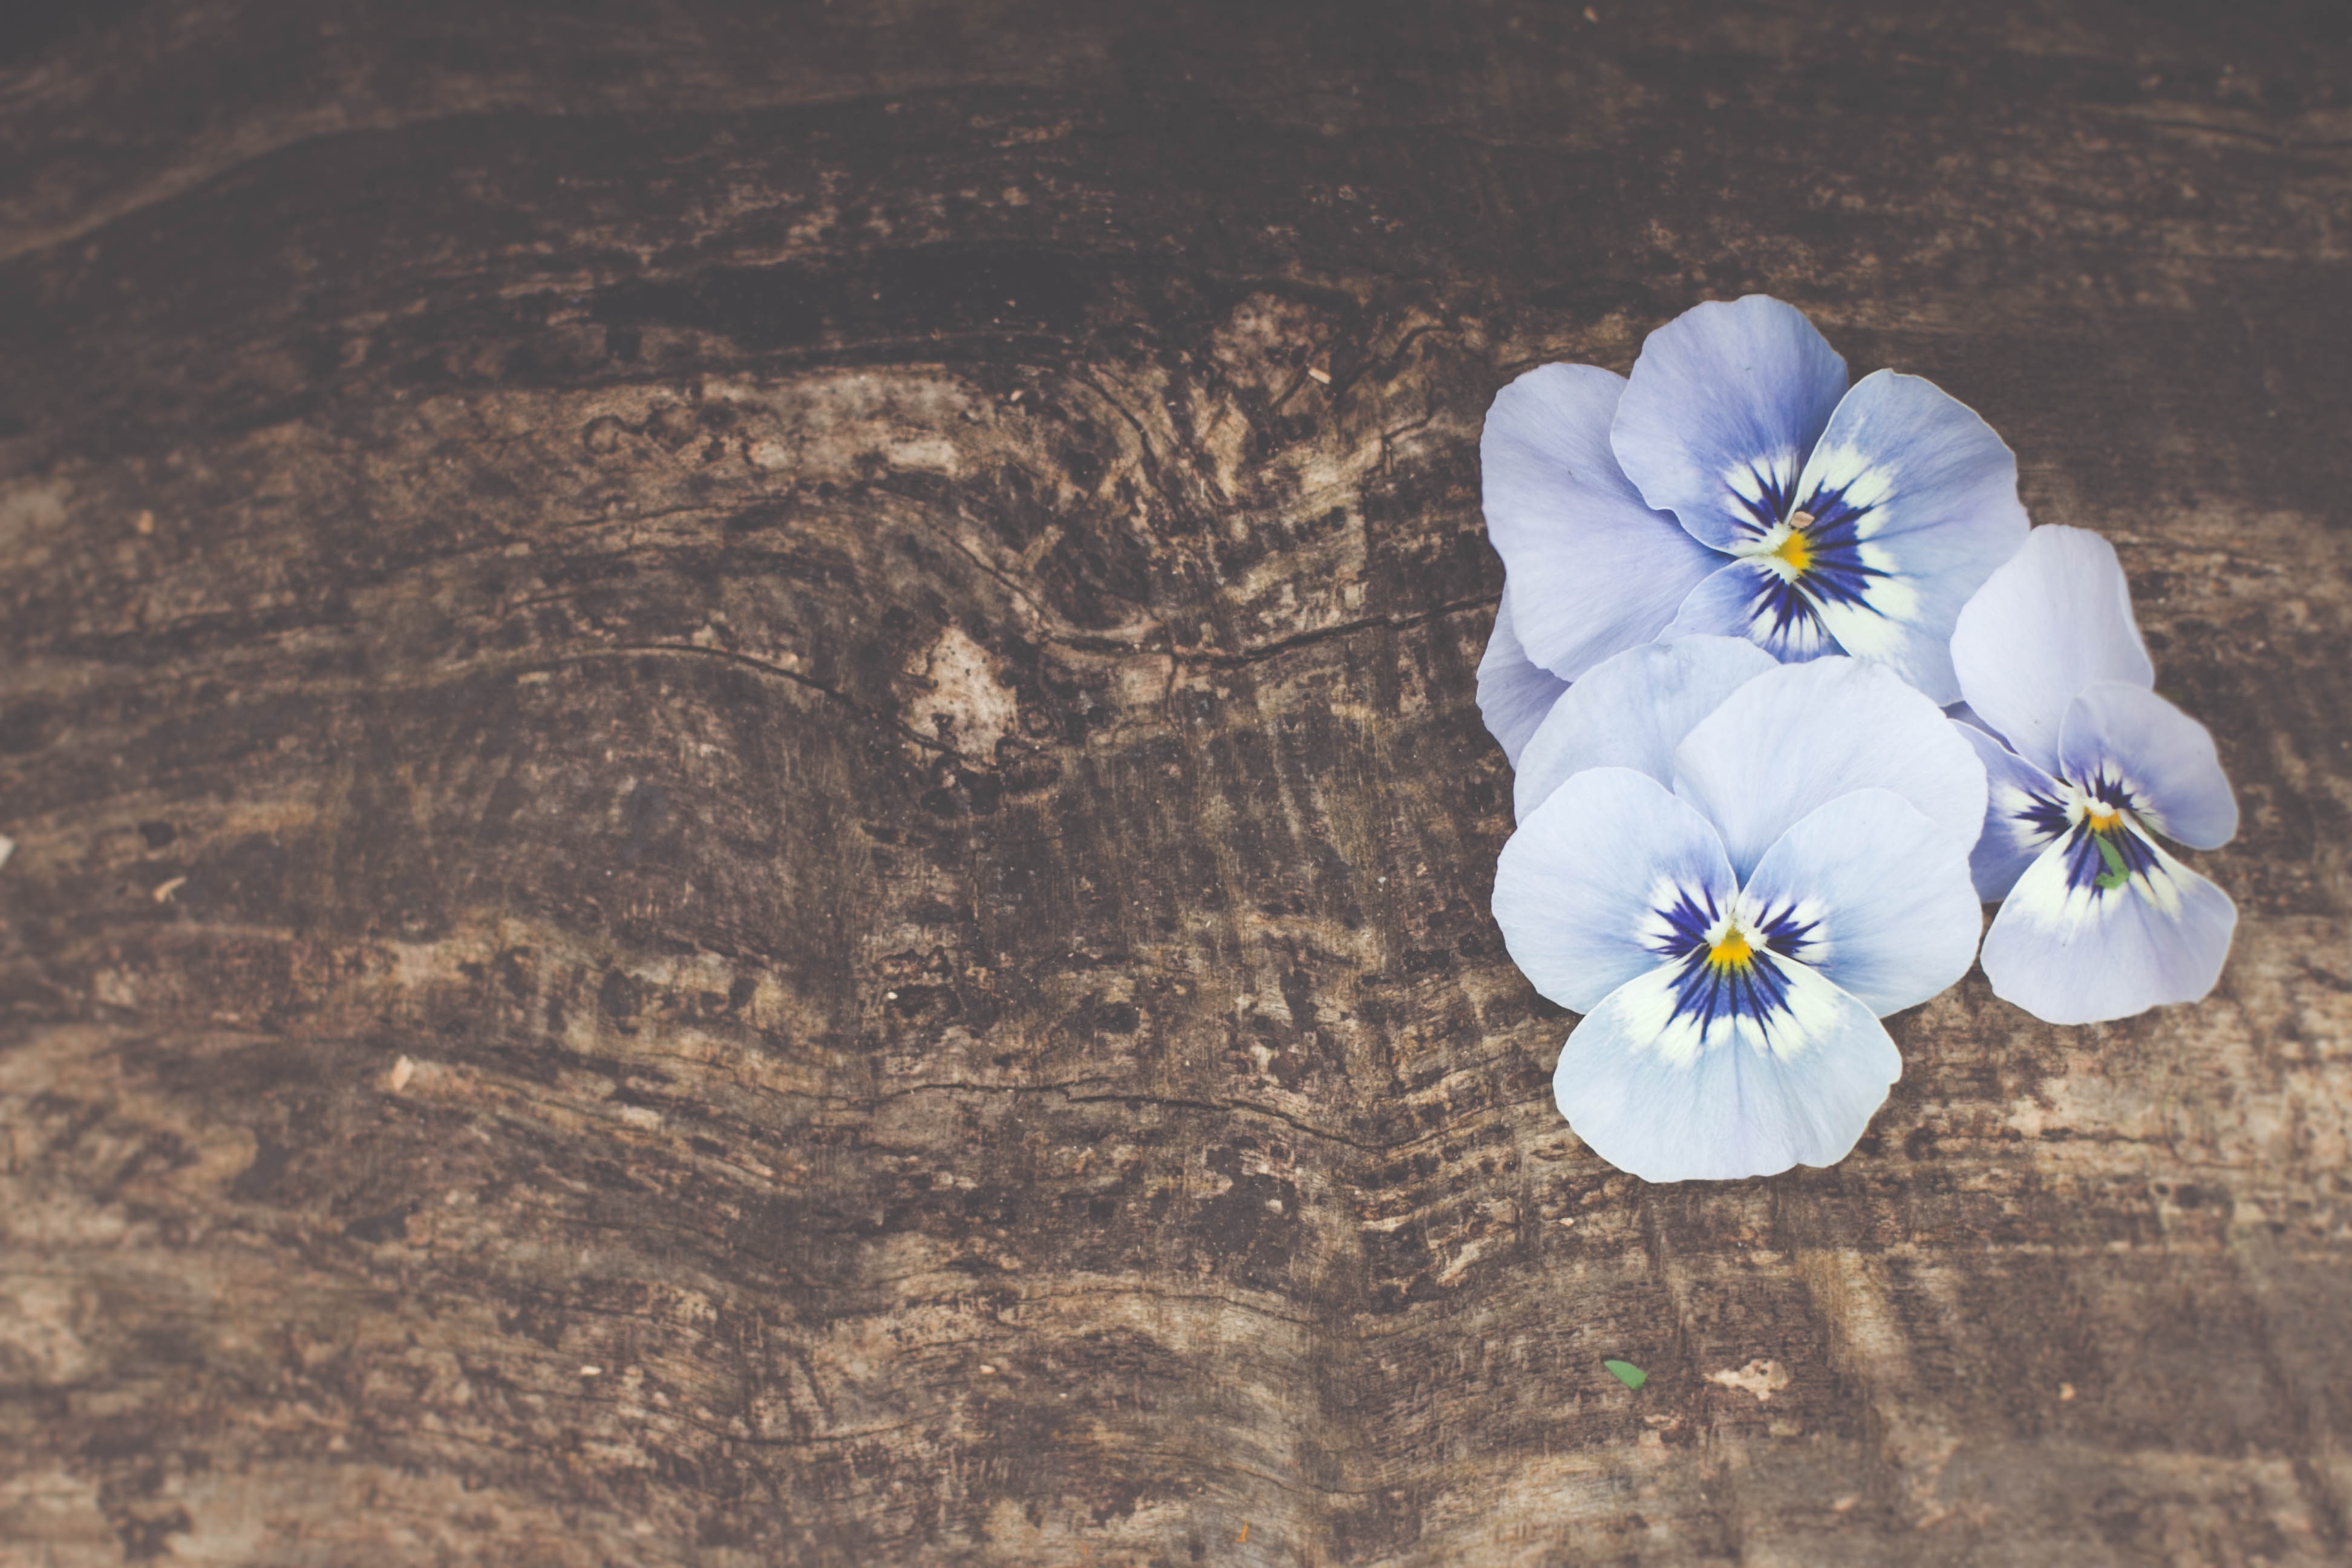
nature, blossom, plant, wood, white, flower, purple, petal, bloom, brown, blue, close, flora, still life, wildflower, close up, macro photography, template, wooden board, flowering plant, land plant